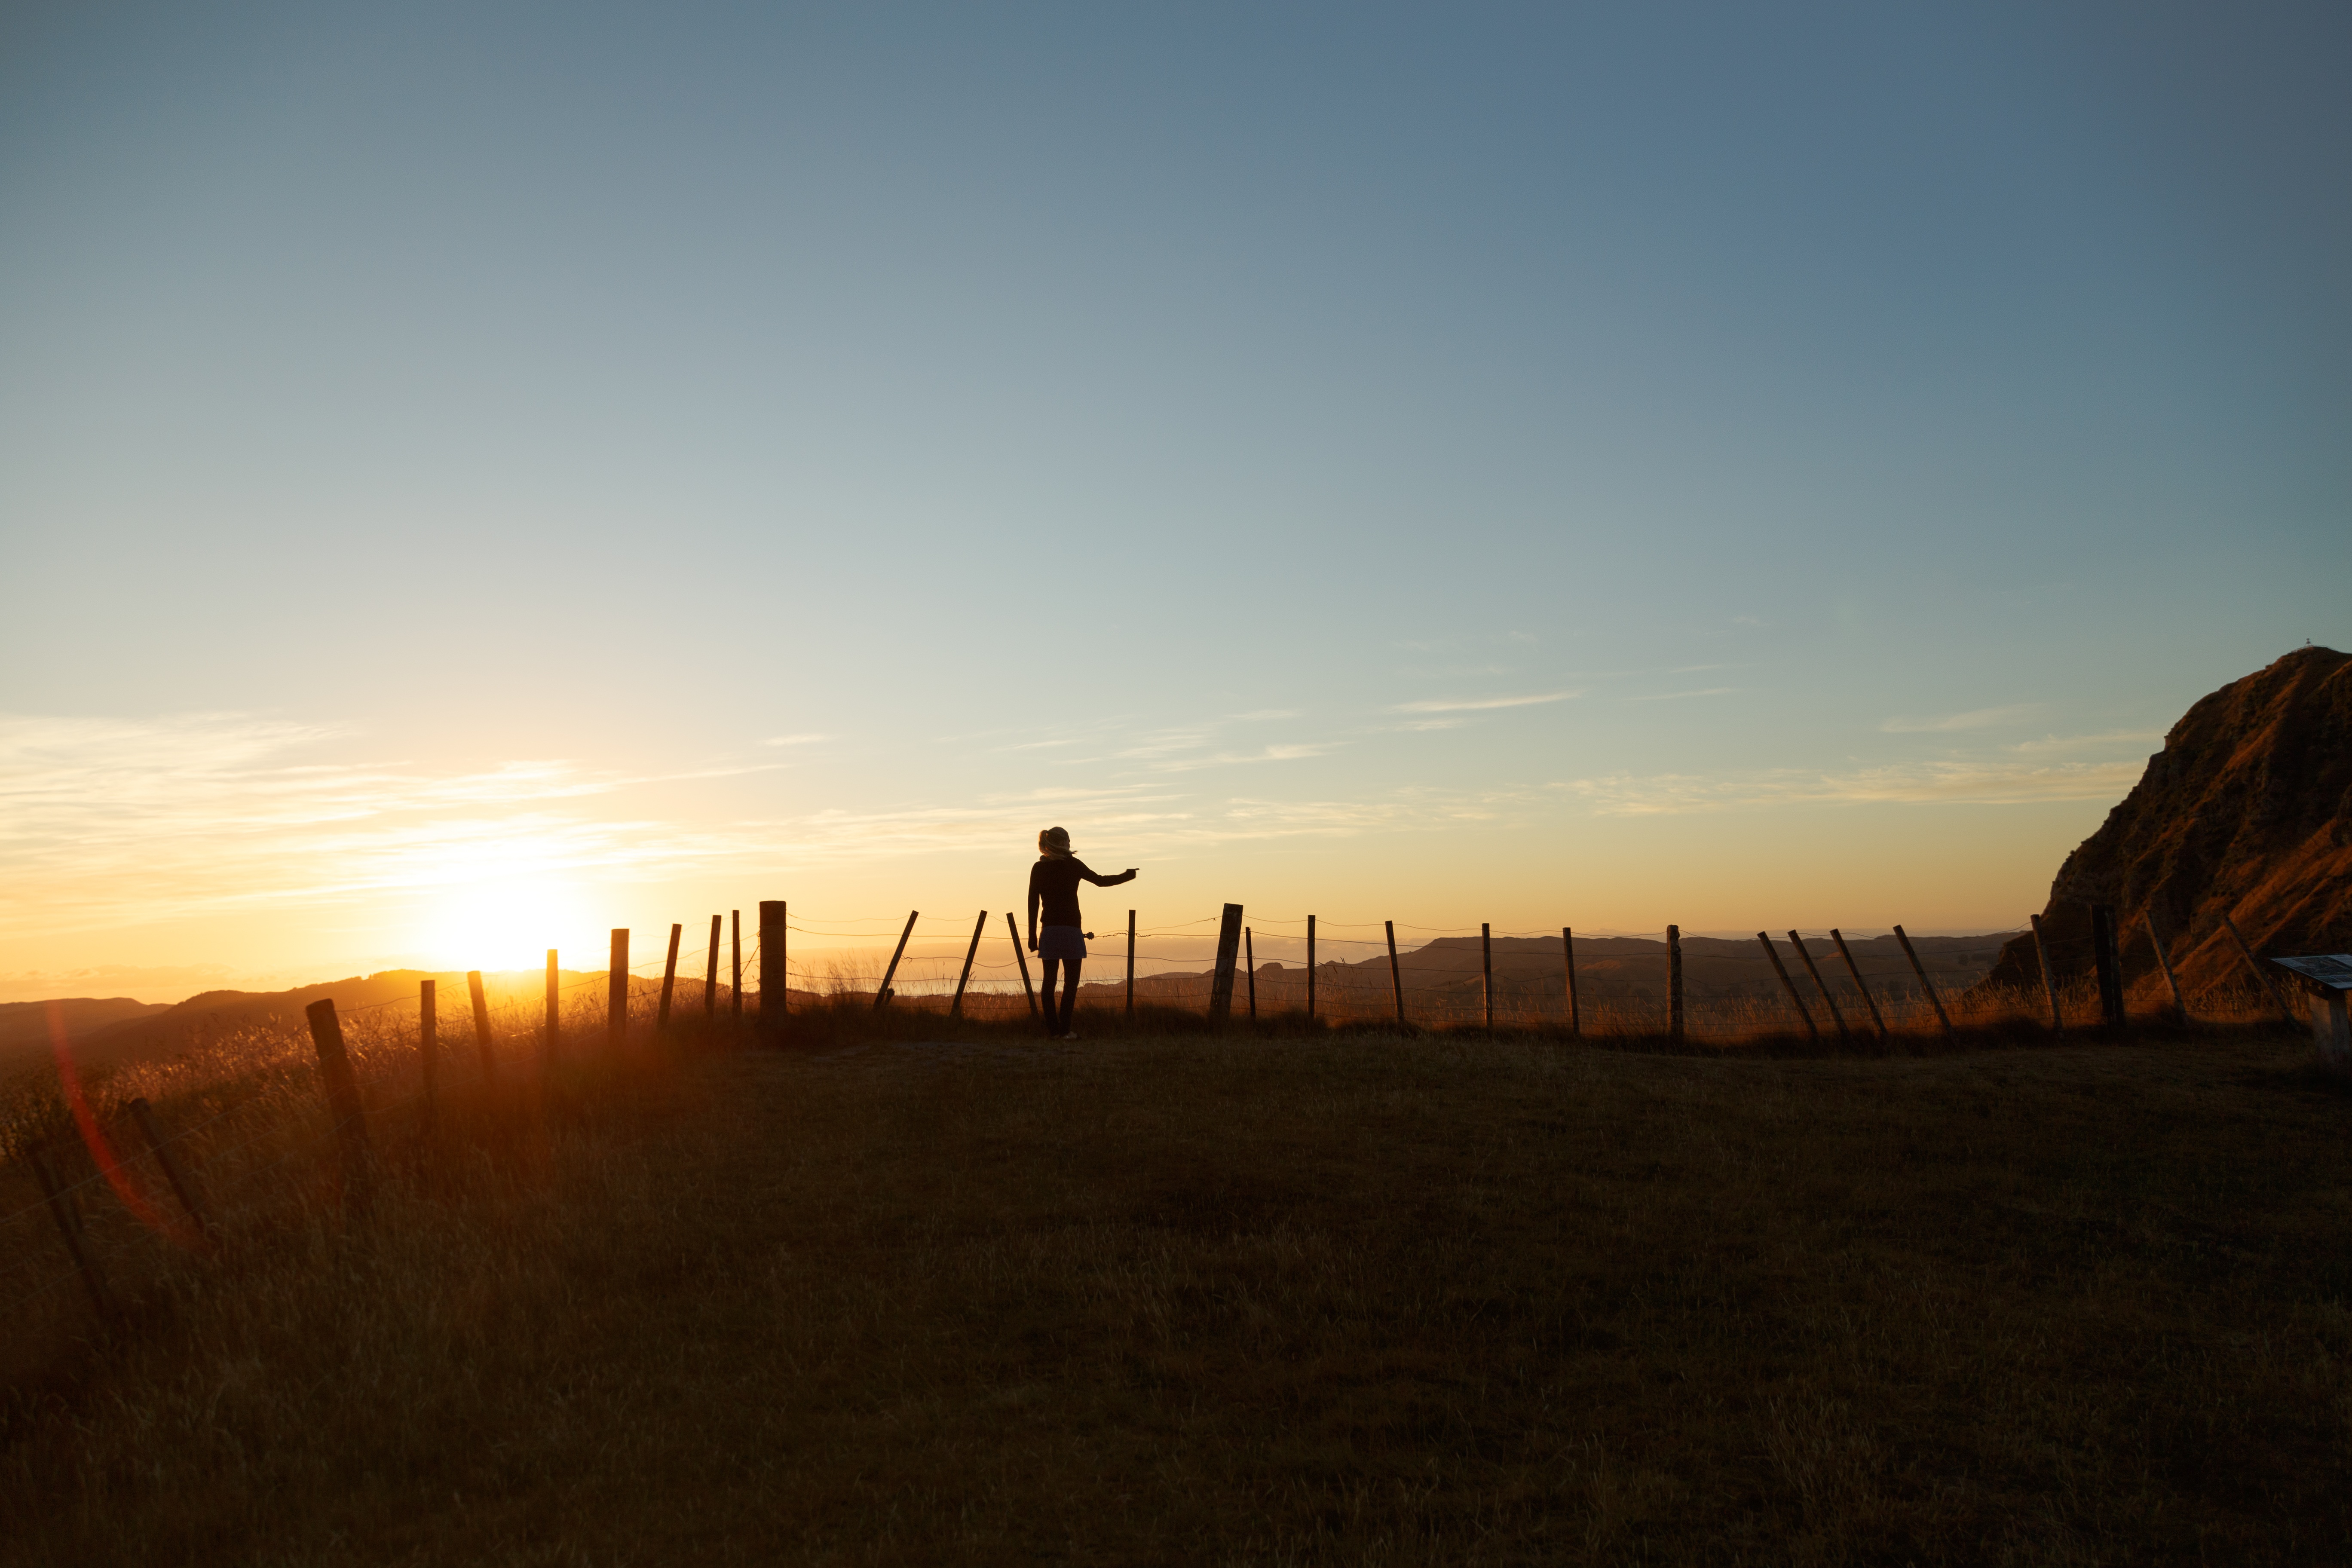
landscape, sea, nature, horizon, cloud, sky, girl, sun, sunrise, sunset, sunlight, morning, hill, adventure, dawn, travel, dusk, evening, women, natural environment, atmospheric phenomenon